Datar–Mathews method for real option valuation

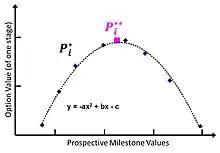
Fig. 10 Range of prospective milestones; optimal P** at vertex.

A parabolic distribution of data point pairs graphs the sorted range of stage "i" option values against prospective formula_66 milestone values. If selected formula_66 threshold is set too low, there are excessive failures to exercise, formula_72, and numerically the expected option value is reduced. Alternatively, if selected formula_66 threshold is set too high, then there are insufficient instances of successful exercises, and numerically the expected option value is reduced again. The optimal milestone formula_74 (‘P-double star’) value that emerges during simulation maximizes the overall project option value by balancing gains and losses.